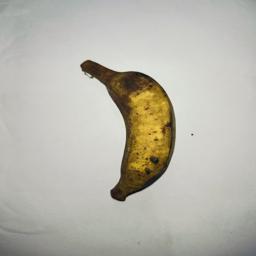
Ripeness: Overripe